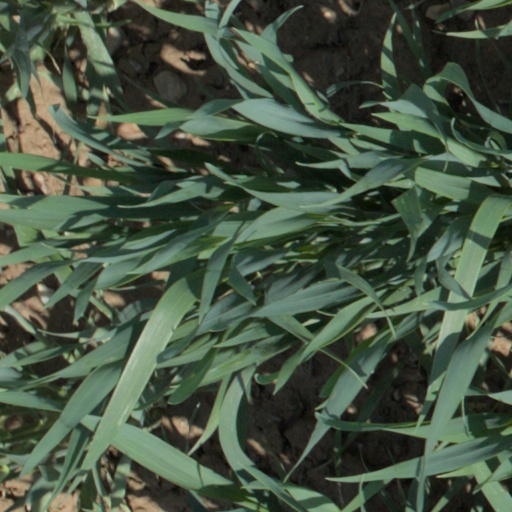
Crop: wheat